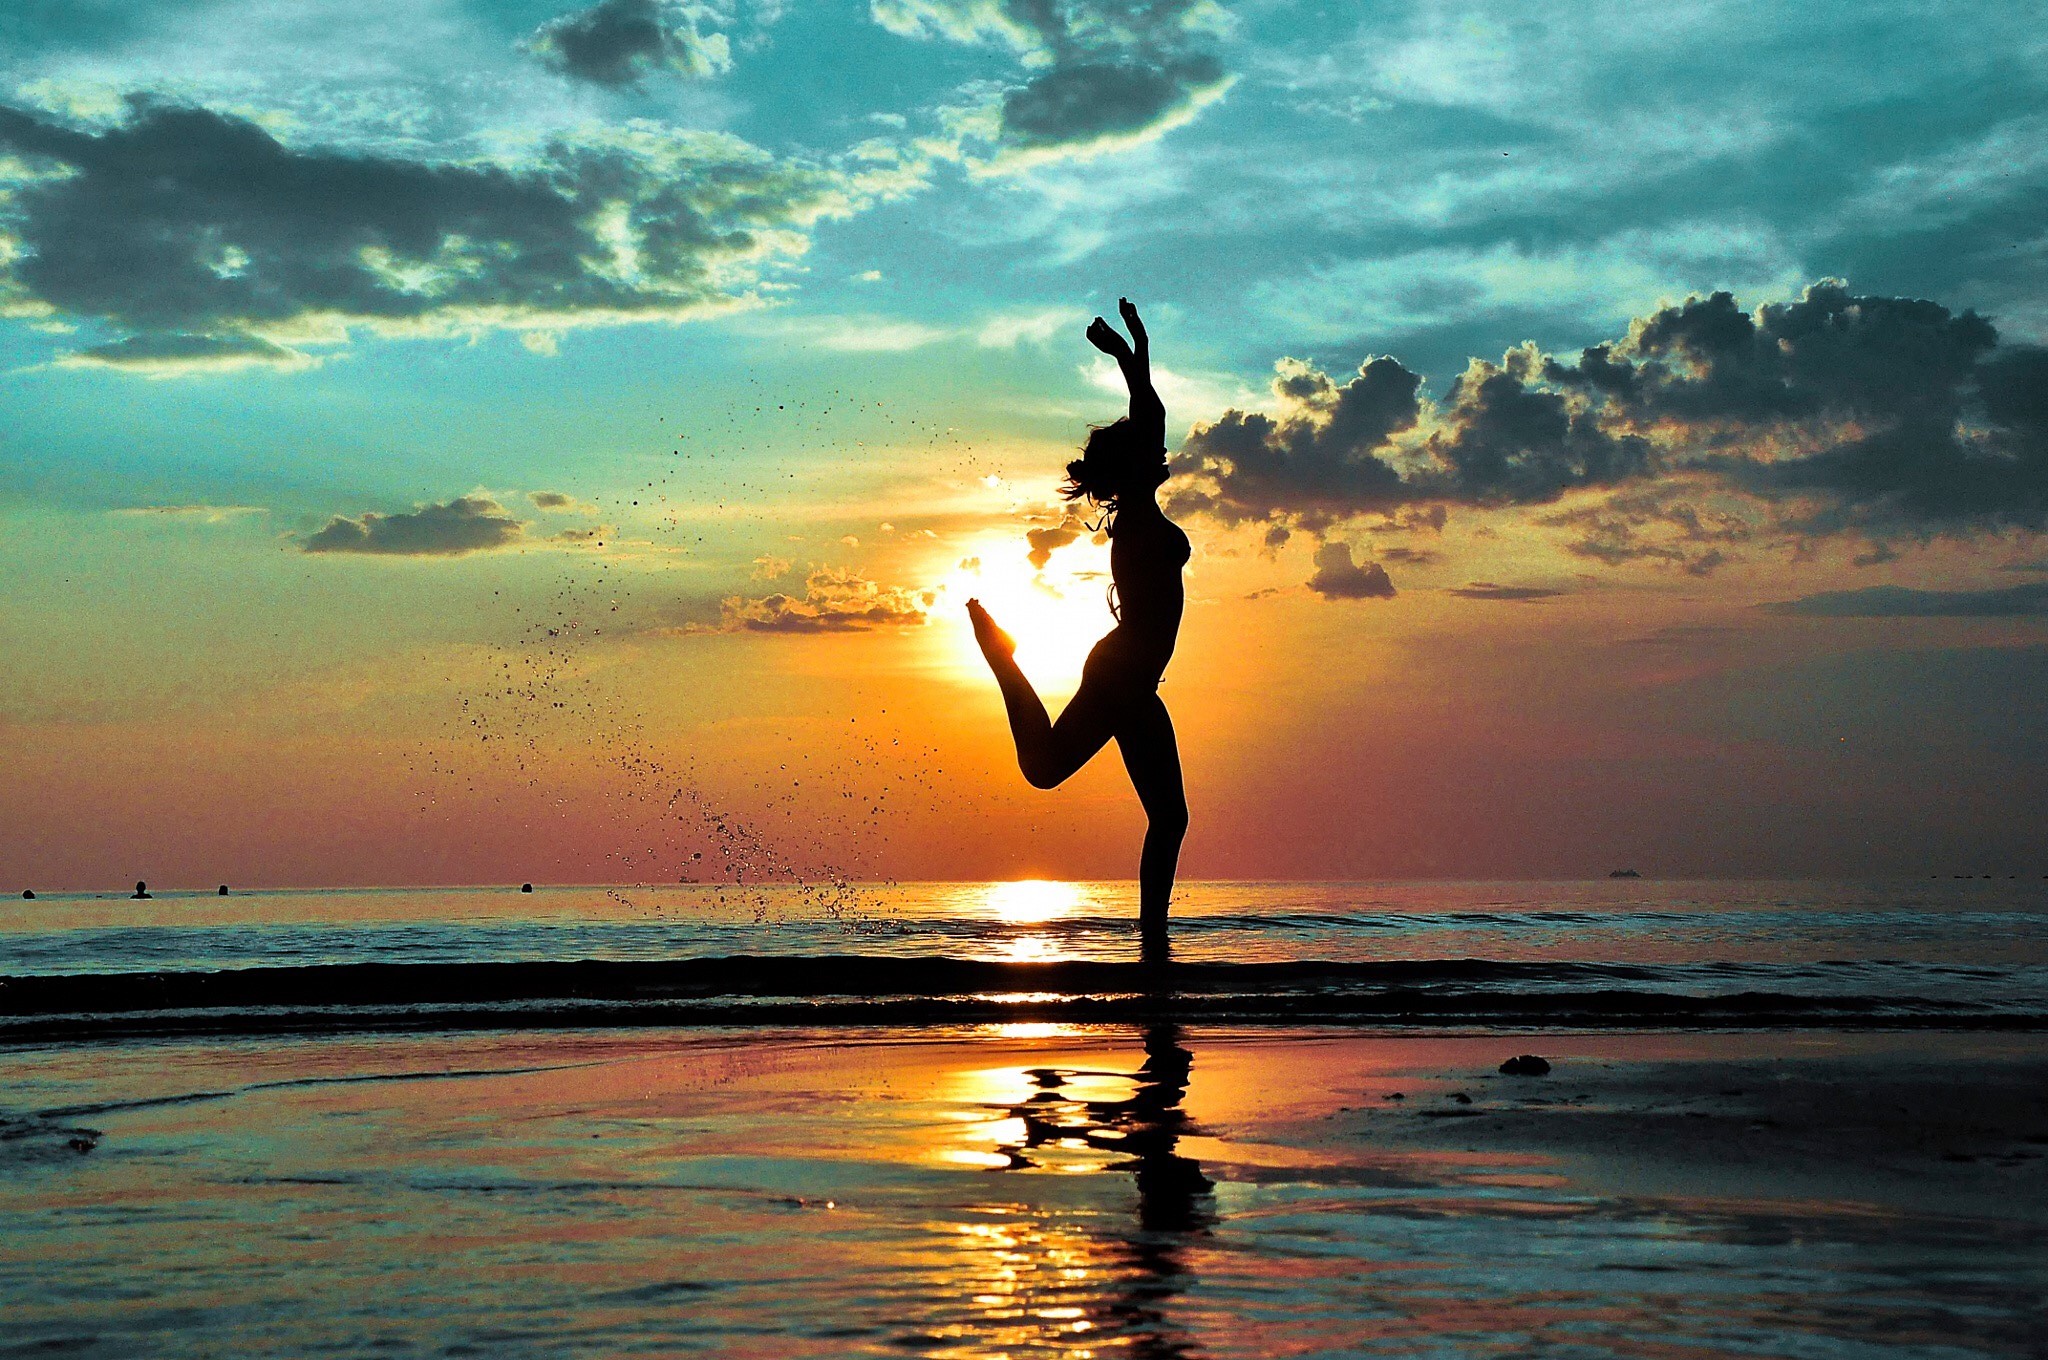
serenity, sky, cloud, human body, sunset, happy, fluid, People in nature, horizon, sunrise, liquid, exercise, ocean, silhouette, dusk, evening, sea, backlighting, beach, morning, afterglow, balance, physical fitness, red sky at morning, jumping, meteorological phenomenon, reflection, wave, rejoicing, People on beach, tropics, wind wave, Active pants, stunt performer